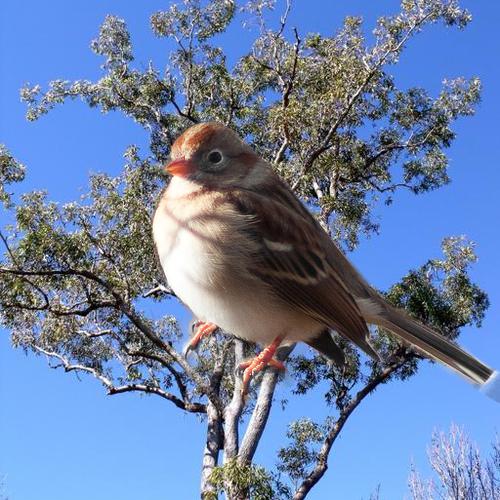
Bird species: Field_Sparrow
Bird type: landbird
Background: land